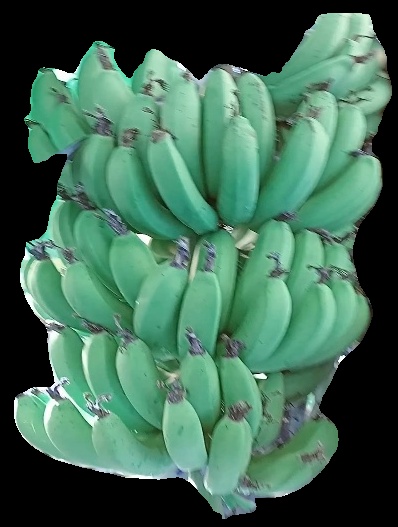
Variety: pachbale
Grade: grade1